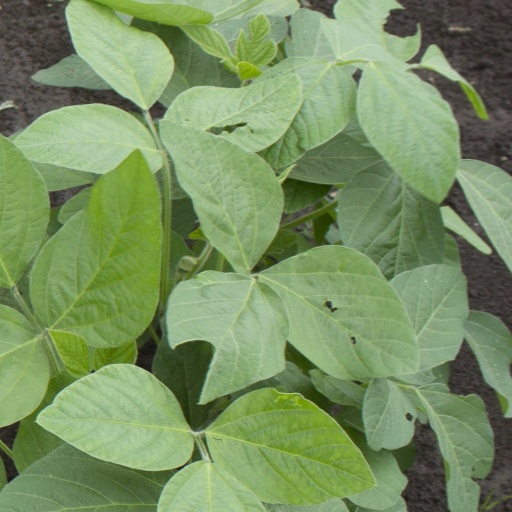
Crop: soybean